Al Ahly (field hockey)

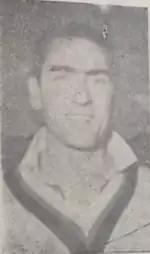
Mahmoud Raafat, the best hockey player in 1940s

Mahmoud Mokhtar El Titish, Mourad Fahmy, Mohamed Fahmy, Mohamed Rasmy, Adly Yekan, Mokhtar Kotb, Ali Al Hamamsy.